Describe the emotion expressed in this image:  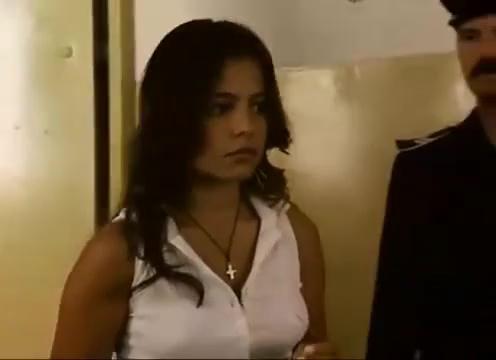
This person displays Suffering, valence and arousal with high intensity.